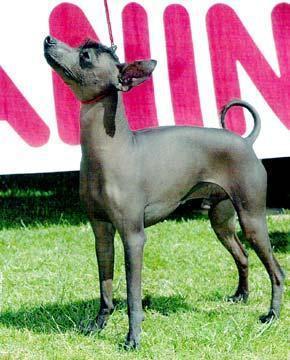
Mexican_hairless